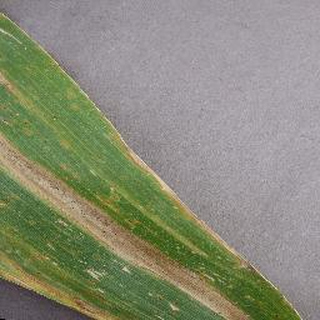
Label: corn_northern_leaf_blight